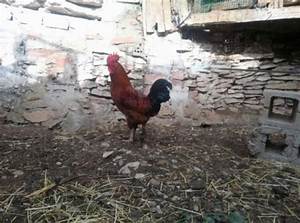
Label: chicken